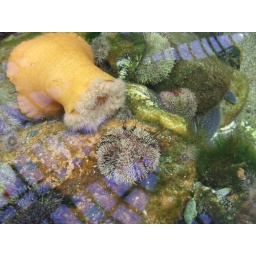
Another sea anemone, and more sea urchins. The roof windows of the Biodome are casting reflections in the water.